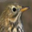
Label: bird